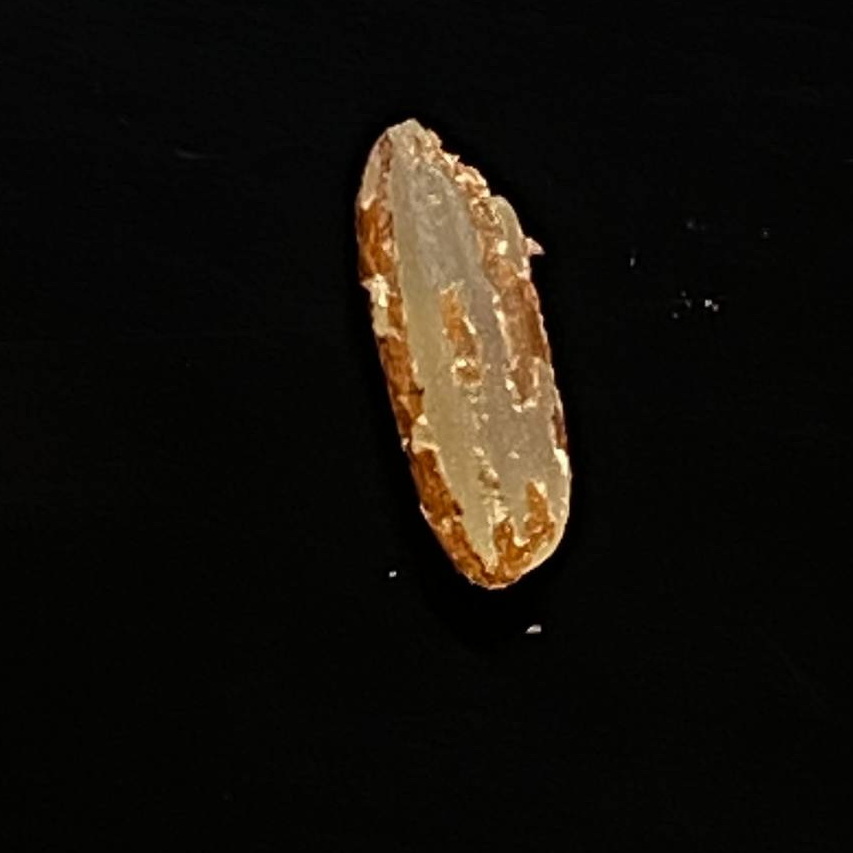
Rice variety: Ganjiya